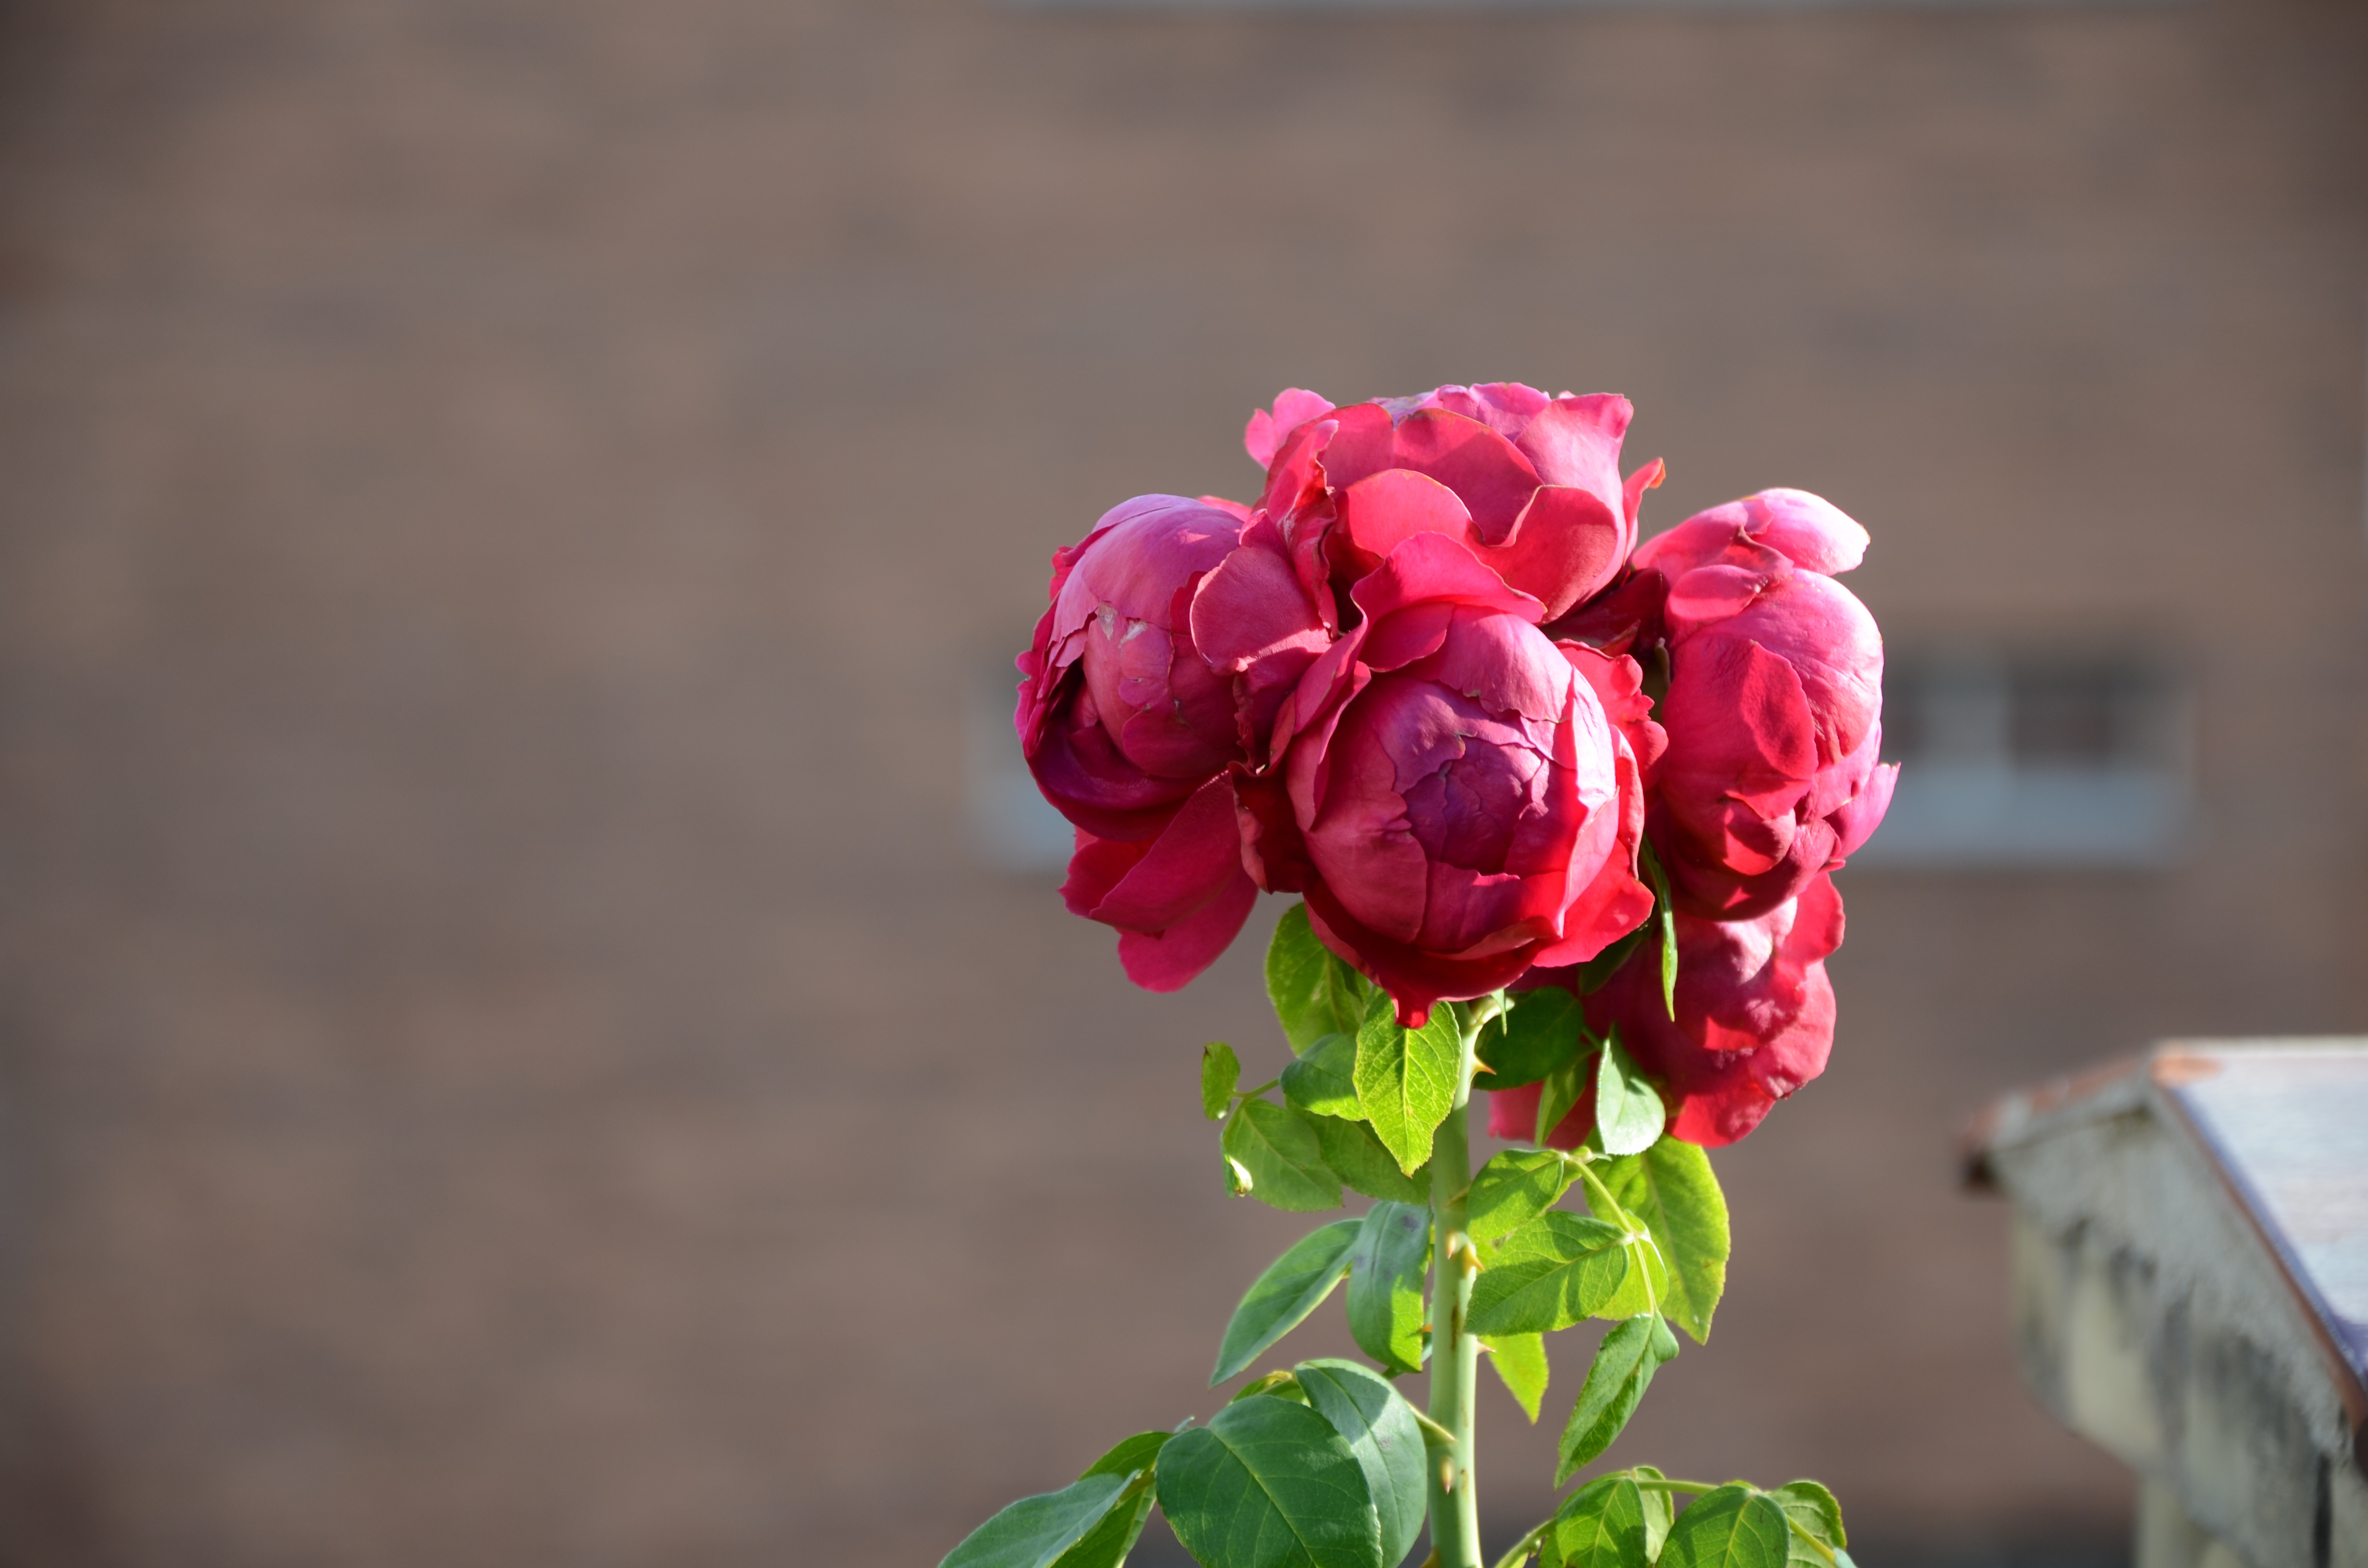
blossom, plant, flower, petal, rose, red, botany, pink, flora, close up, floristry, macro photography, flowering plant, garden roses, rose family, flower bouquet, floral design, land plant, flower arranging